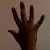
The image shows a hand gesture representing the number 5 in Indian Sign Language.